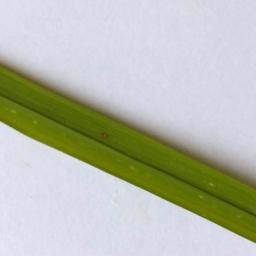
Label: Rice___Leaf_Blast